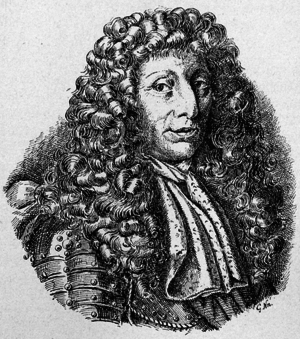
Jacques de Solleysel sieur du Clapier et de La Bérardière est un auteur d'ouvrages sur les chevaux et la cavalerie.